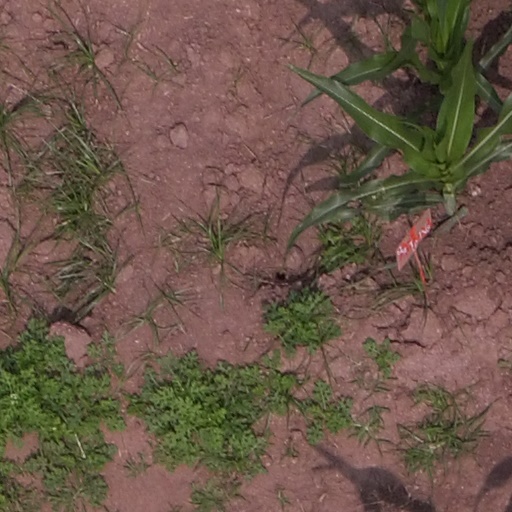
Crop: maize; corn